Speedy Claxton

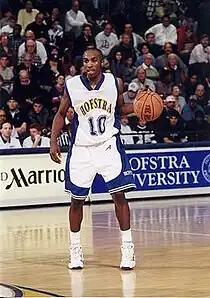
Claxton in 1998 playing for Hofstra

Craig Elliott "Speedy" Claxton (born May 8, 1978) is an American former professional basketball player and the current head coach of the Hofstra University men's basketball team. Claxton won an NBA championship in 2003 as a member of the San Antonio Spurs. In 2013, he was named as a special assistant to the head coach for the Hofstra University men's basketball program, before being hired as head coach in 2021.